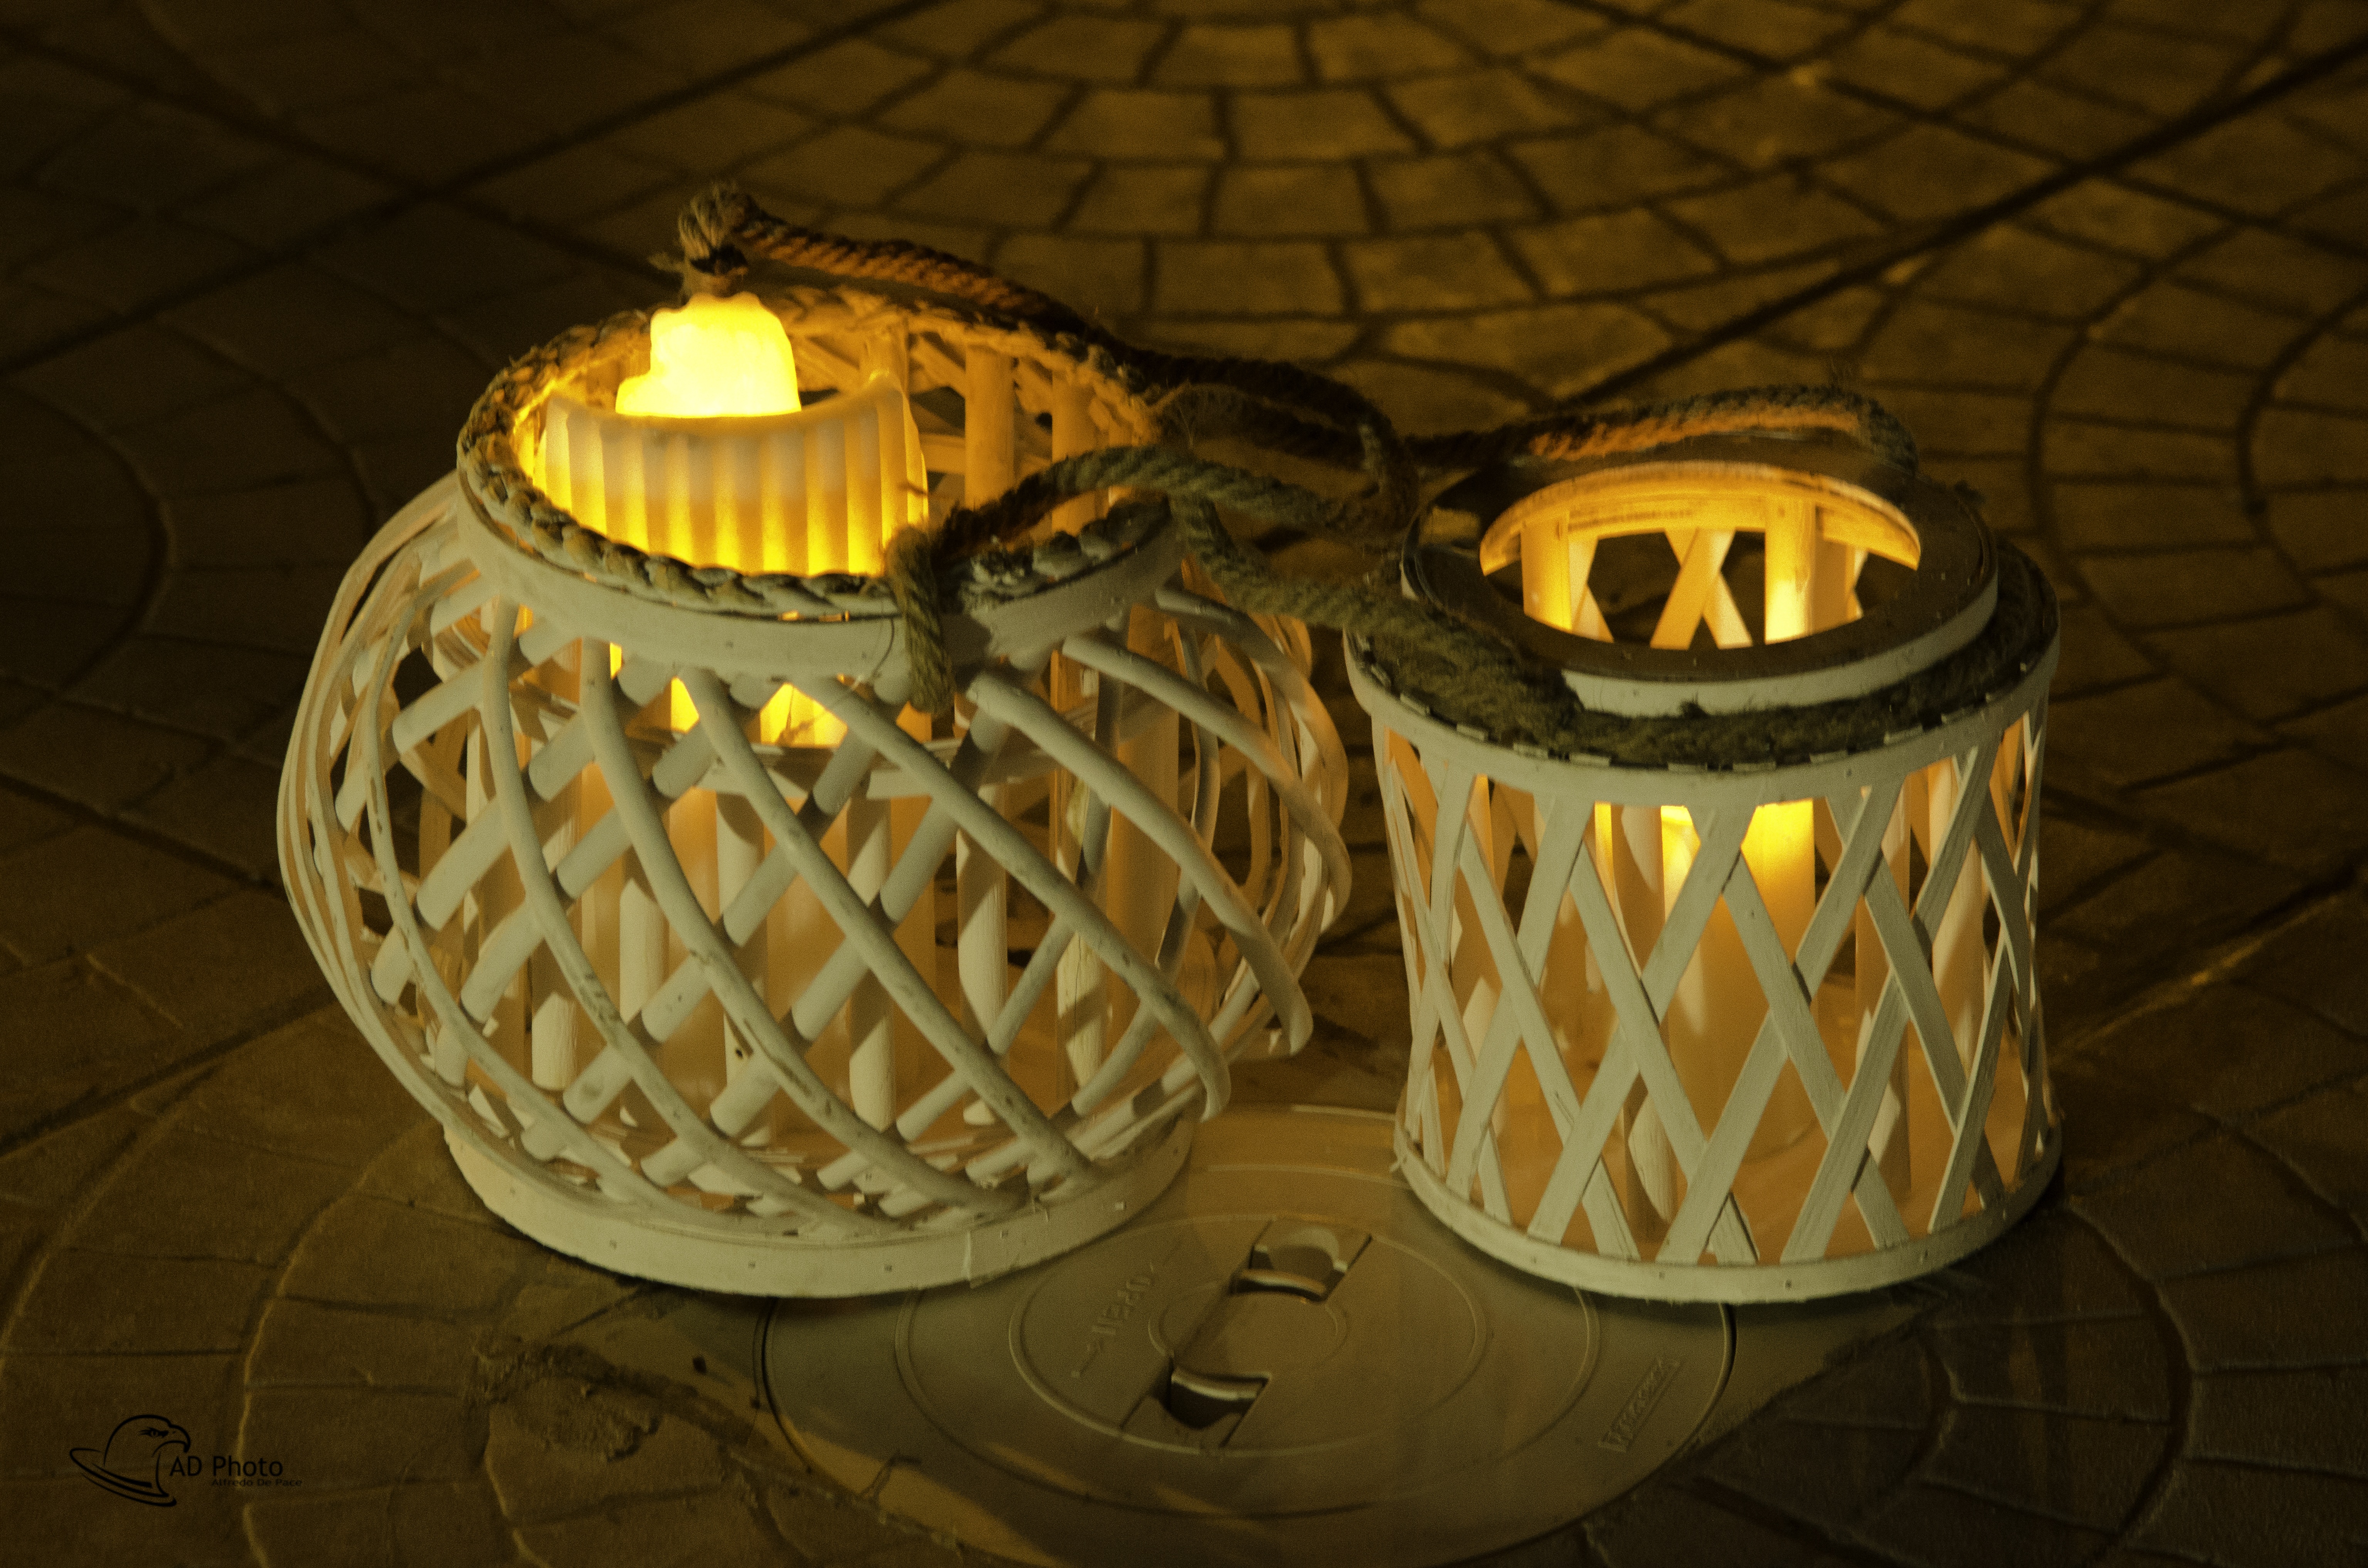
light, night, decoration, lantern, fire, furniture, yellow, candle, lighting, heat, ornament, burn, candles, prayer, carving, flames, candlelight, wax, man made object, candle wax